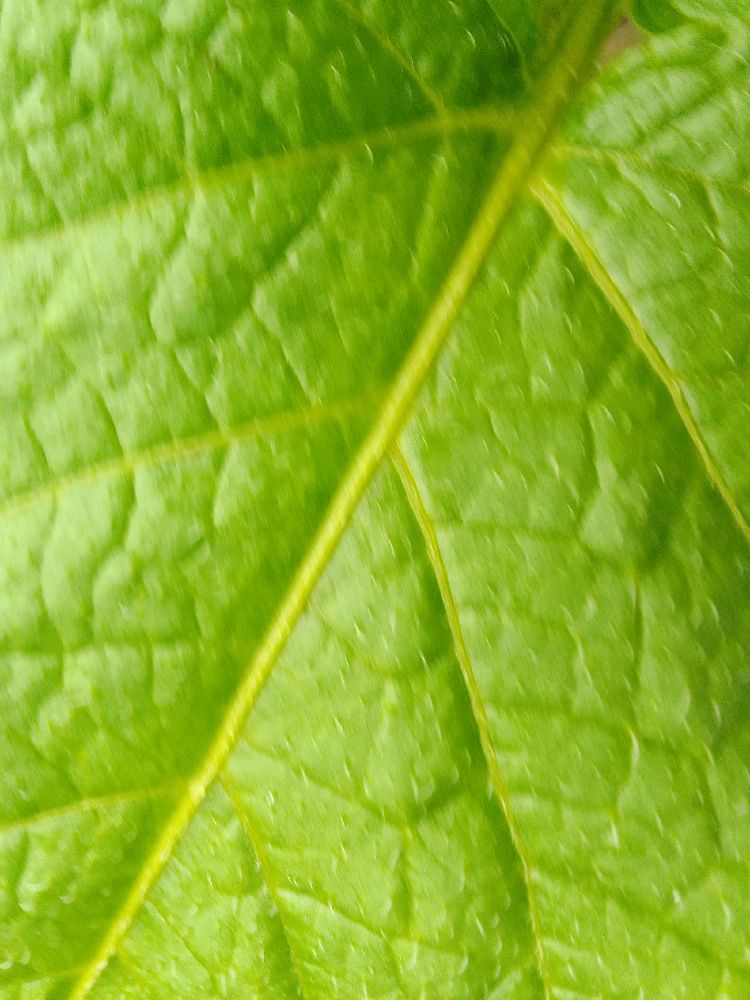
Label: Healthy